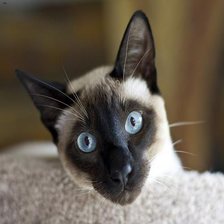
Species: cat
Breed: Siamese